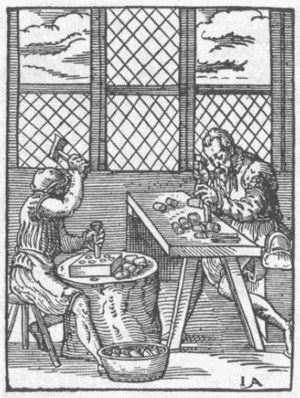
Fingerbøl
Fingerbølmagere fra Jost Ammans Ständebuch, 1568
Fingerbøl er en genstand af metal eller ben af konisk form med en konveks flade, dækket regelmæssigt af små fordybninger. Fordybningerne kan fange nålen og holde den fast, hvis der skal stikkes igennem mange lag stof på én gang.